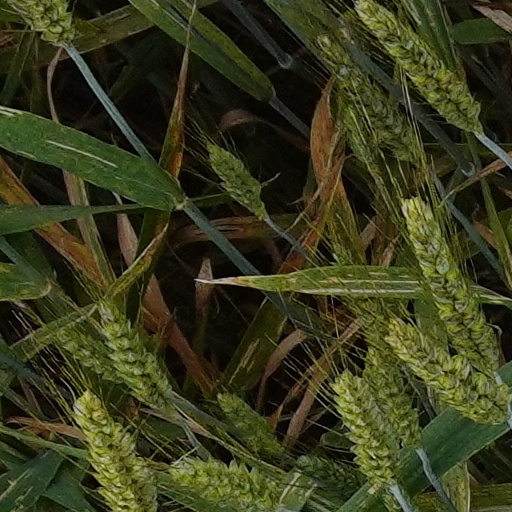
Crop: wheat